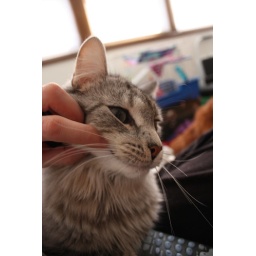
Diego has the highest level of it of any animal I know. He is pudding in cat fur :)